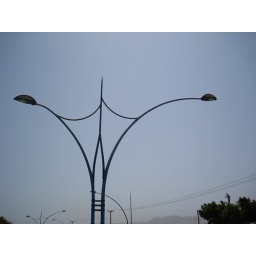
Odd lamp posts near the beach